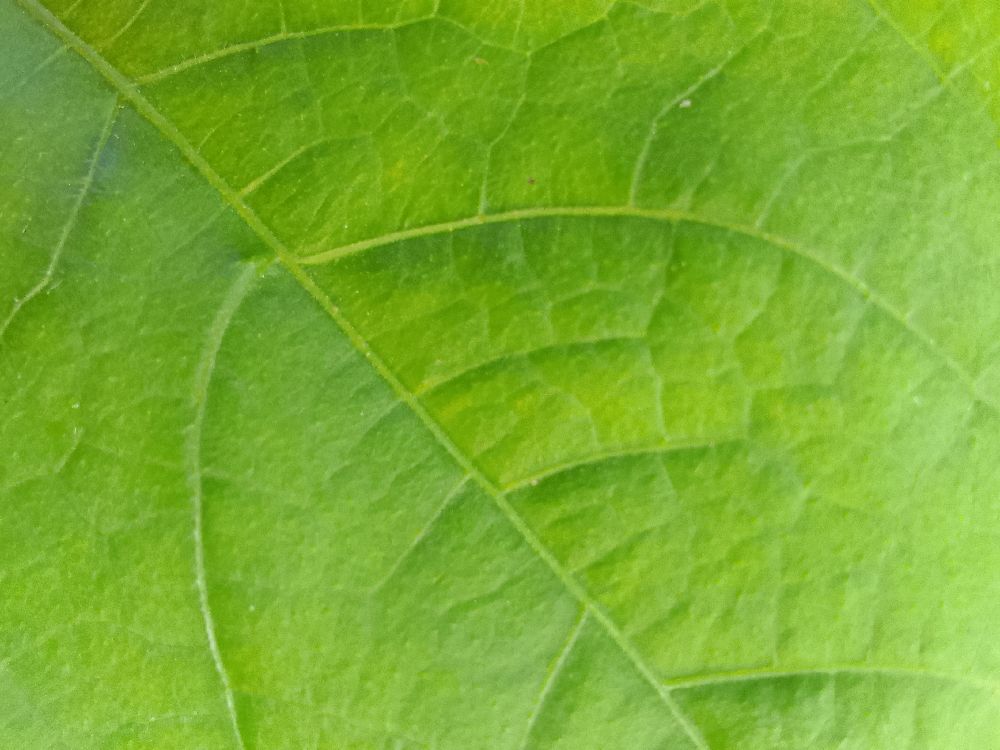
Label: healthy